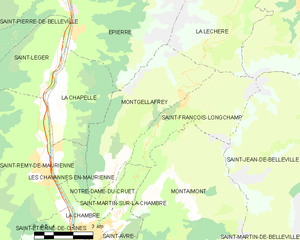
Carte des communes françaises